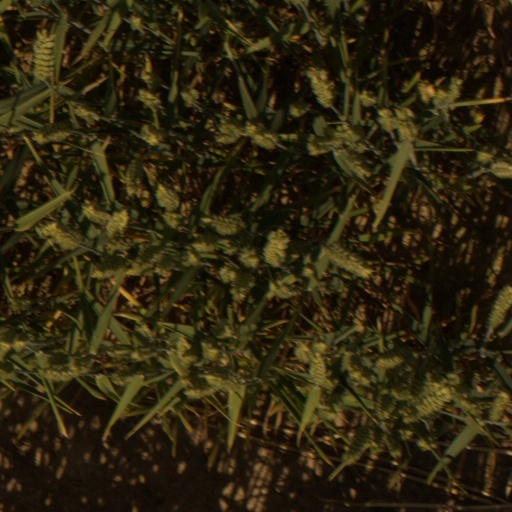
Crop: wheat